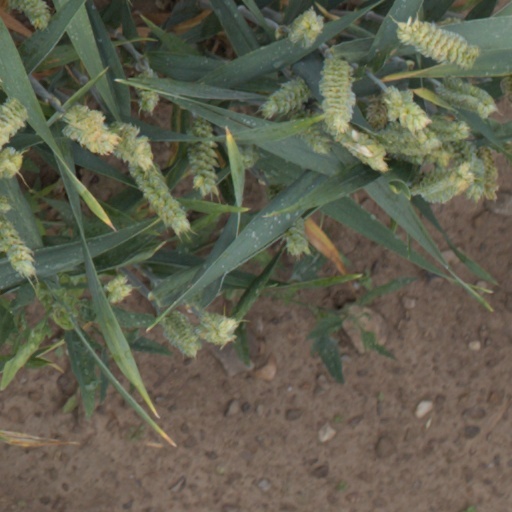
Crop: wheat